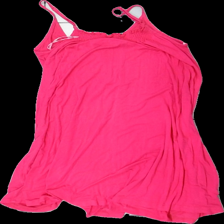
View: back
Type: Dress
Category: Ladies
Brand: Missing
Colors: Pink
Material: 100% viscose
Cut: Regular, Tight
Season: All
Smell: Major
Price range: <50
Recommended usage: Export
Description: women's dress in pink
Comment: very strong detergent scent